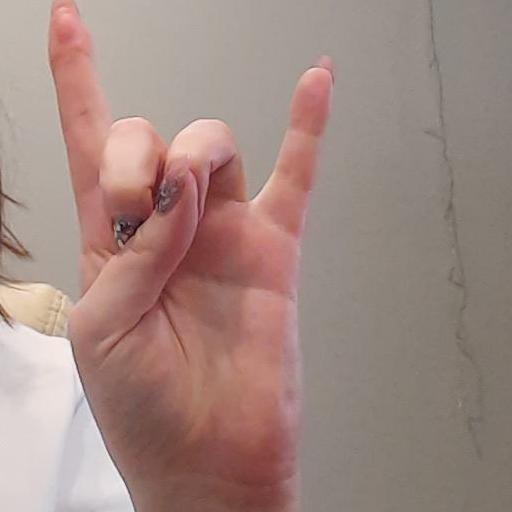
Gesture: rock